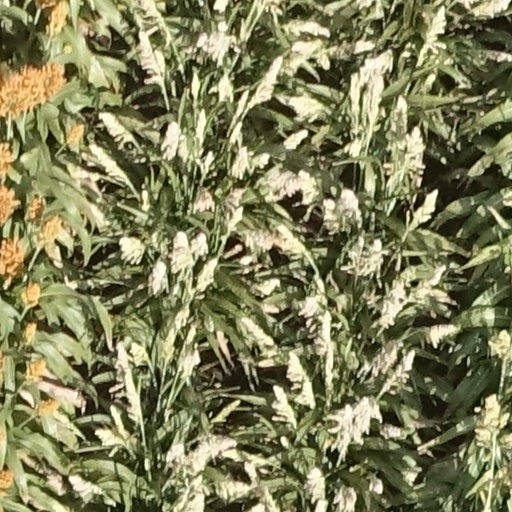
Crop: sorghum